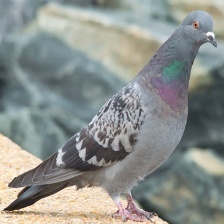
Species: ROCK DOVE
Scientific name: COLUMBA LIVIA